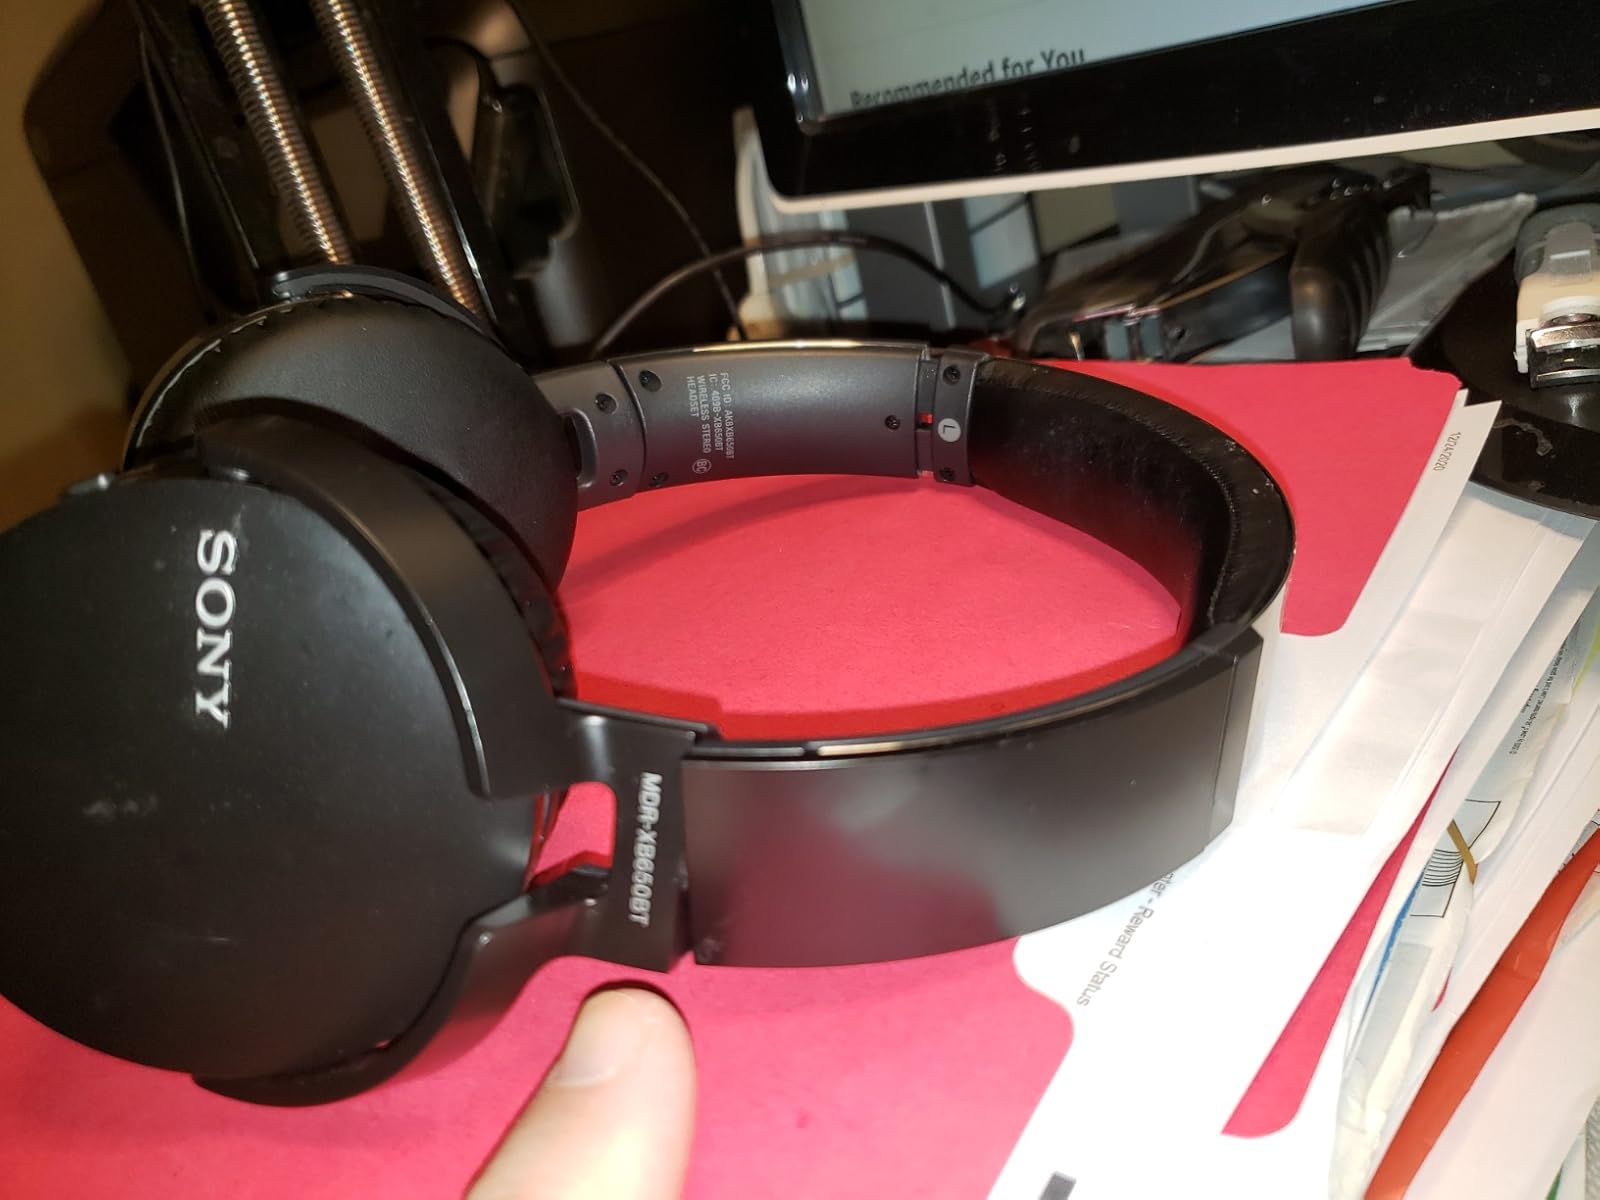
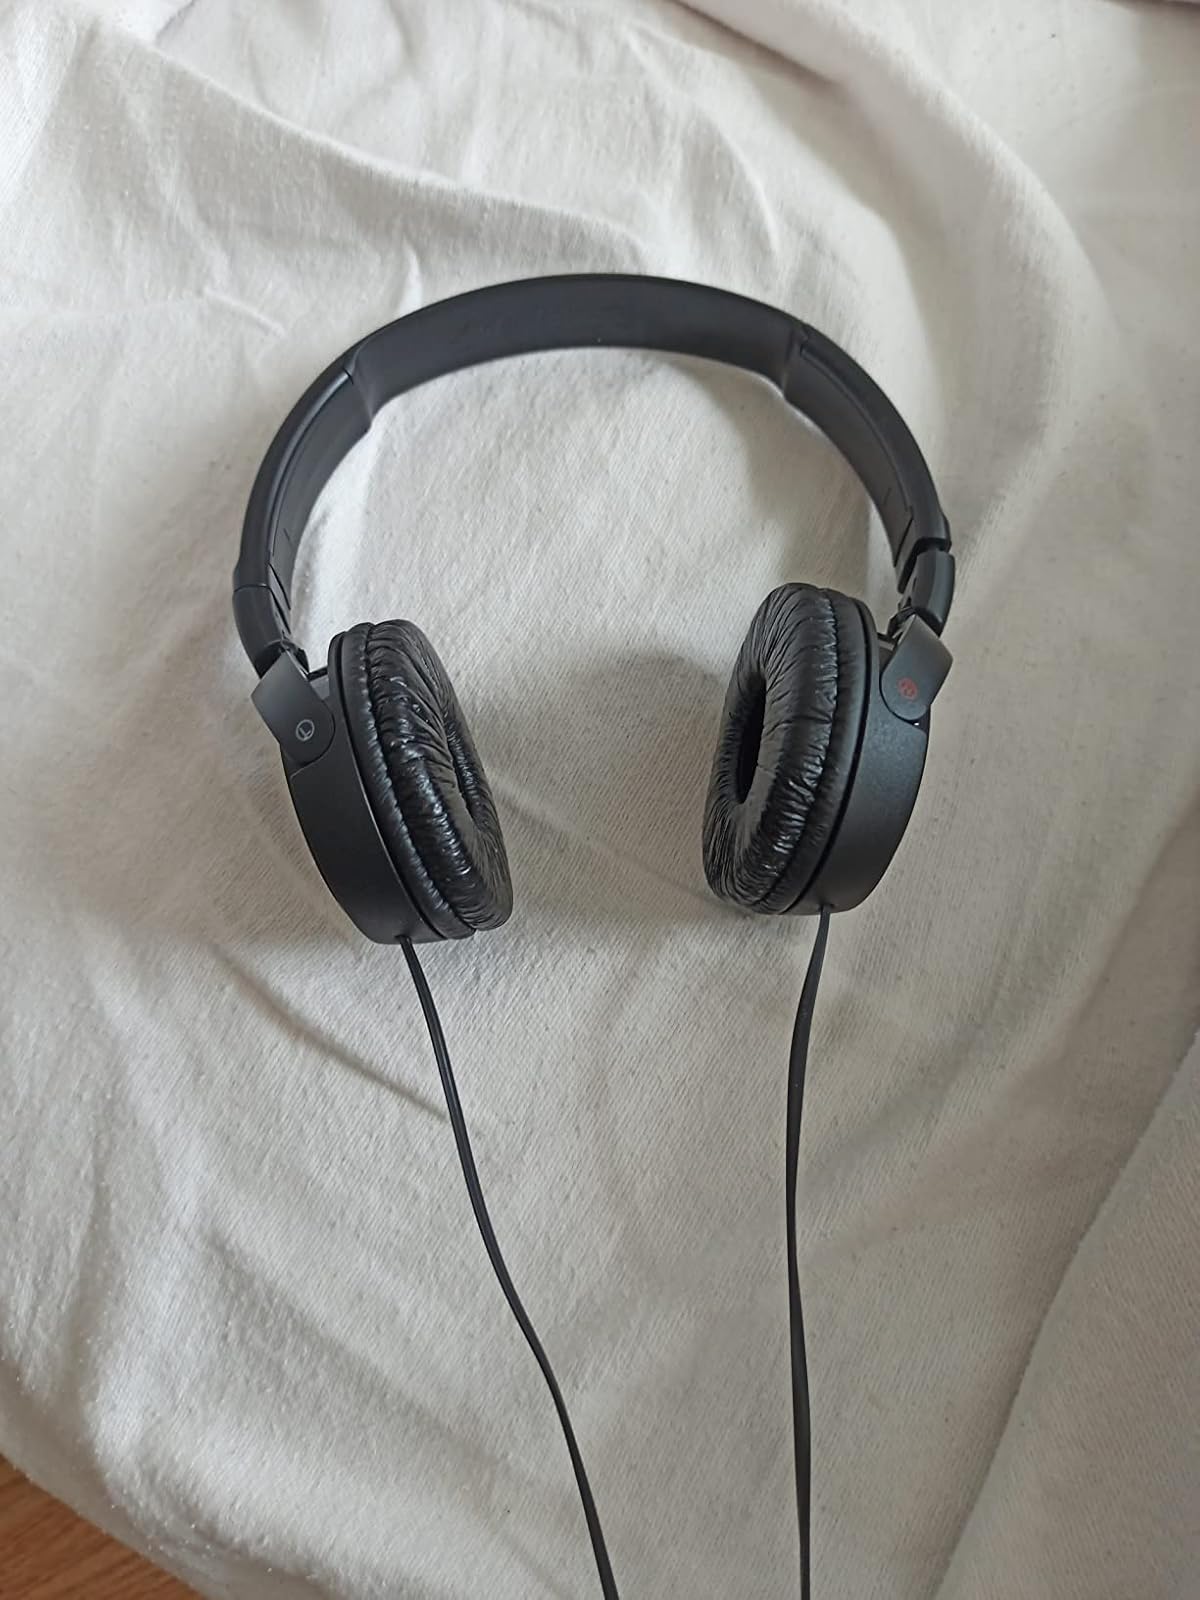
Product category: headphones
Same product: no